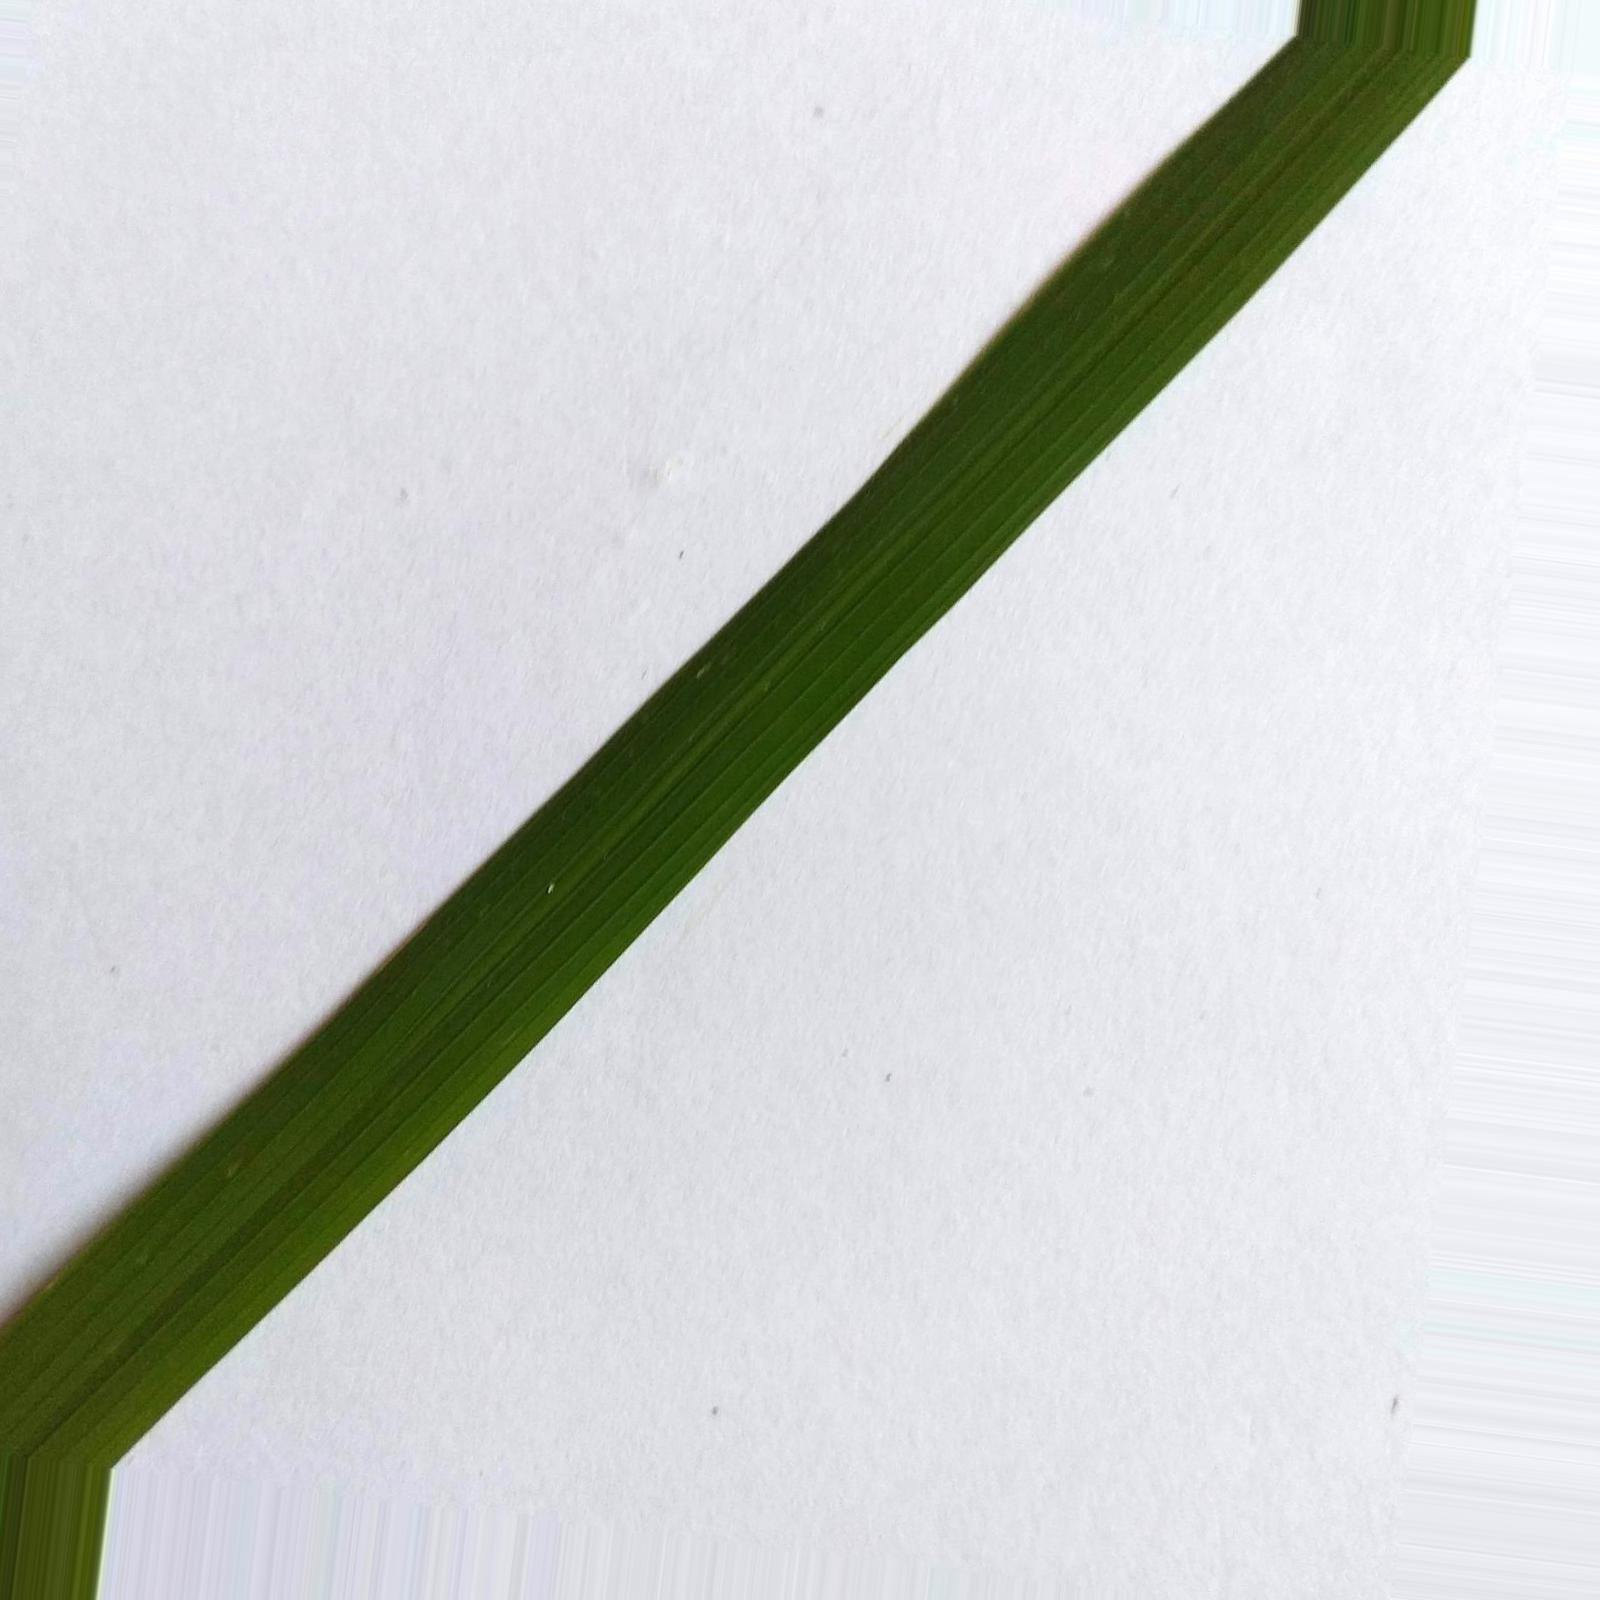
Nhãn: Healthy